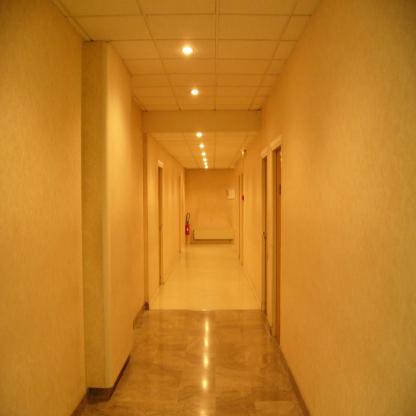
Scene: Indoor